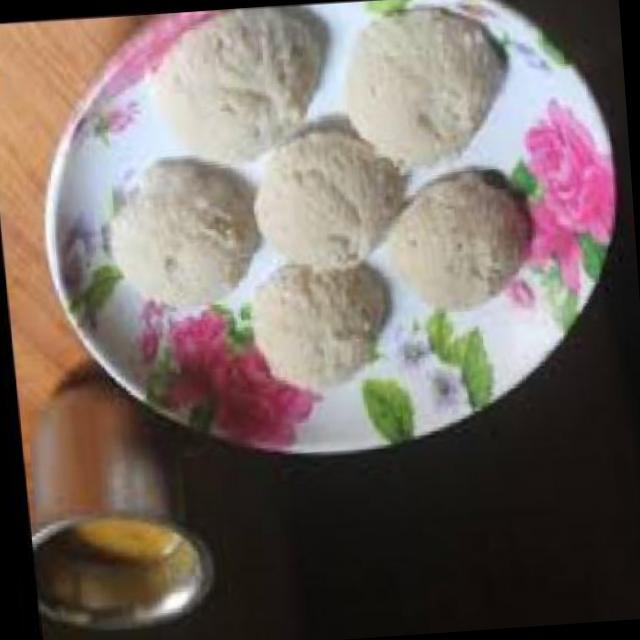
Dish: idli